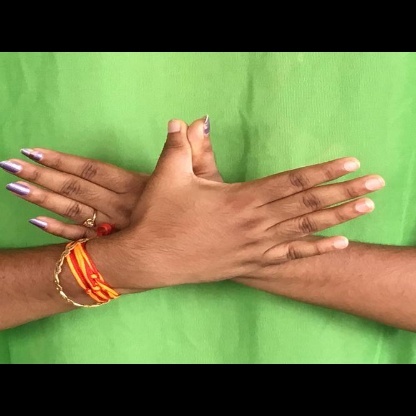
Mudra: Garuda